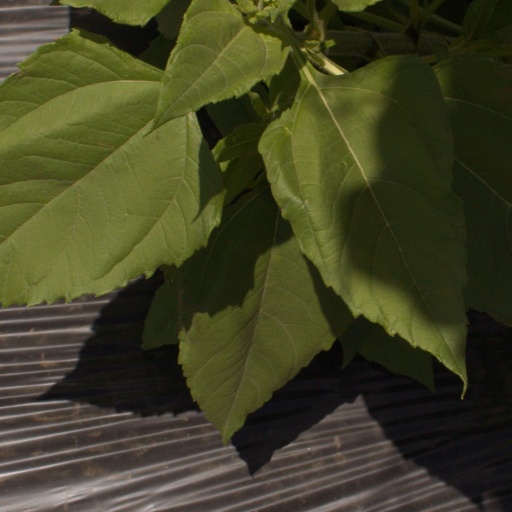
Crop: Jerusalem artichoke